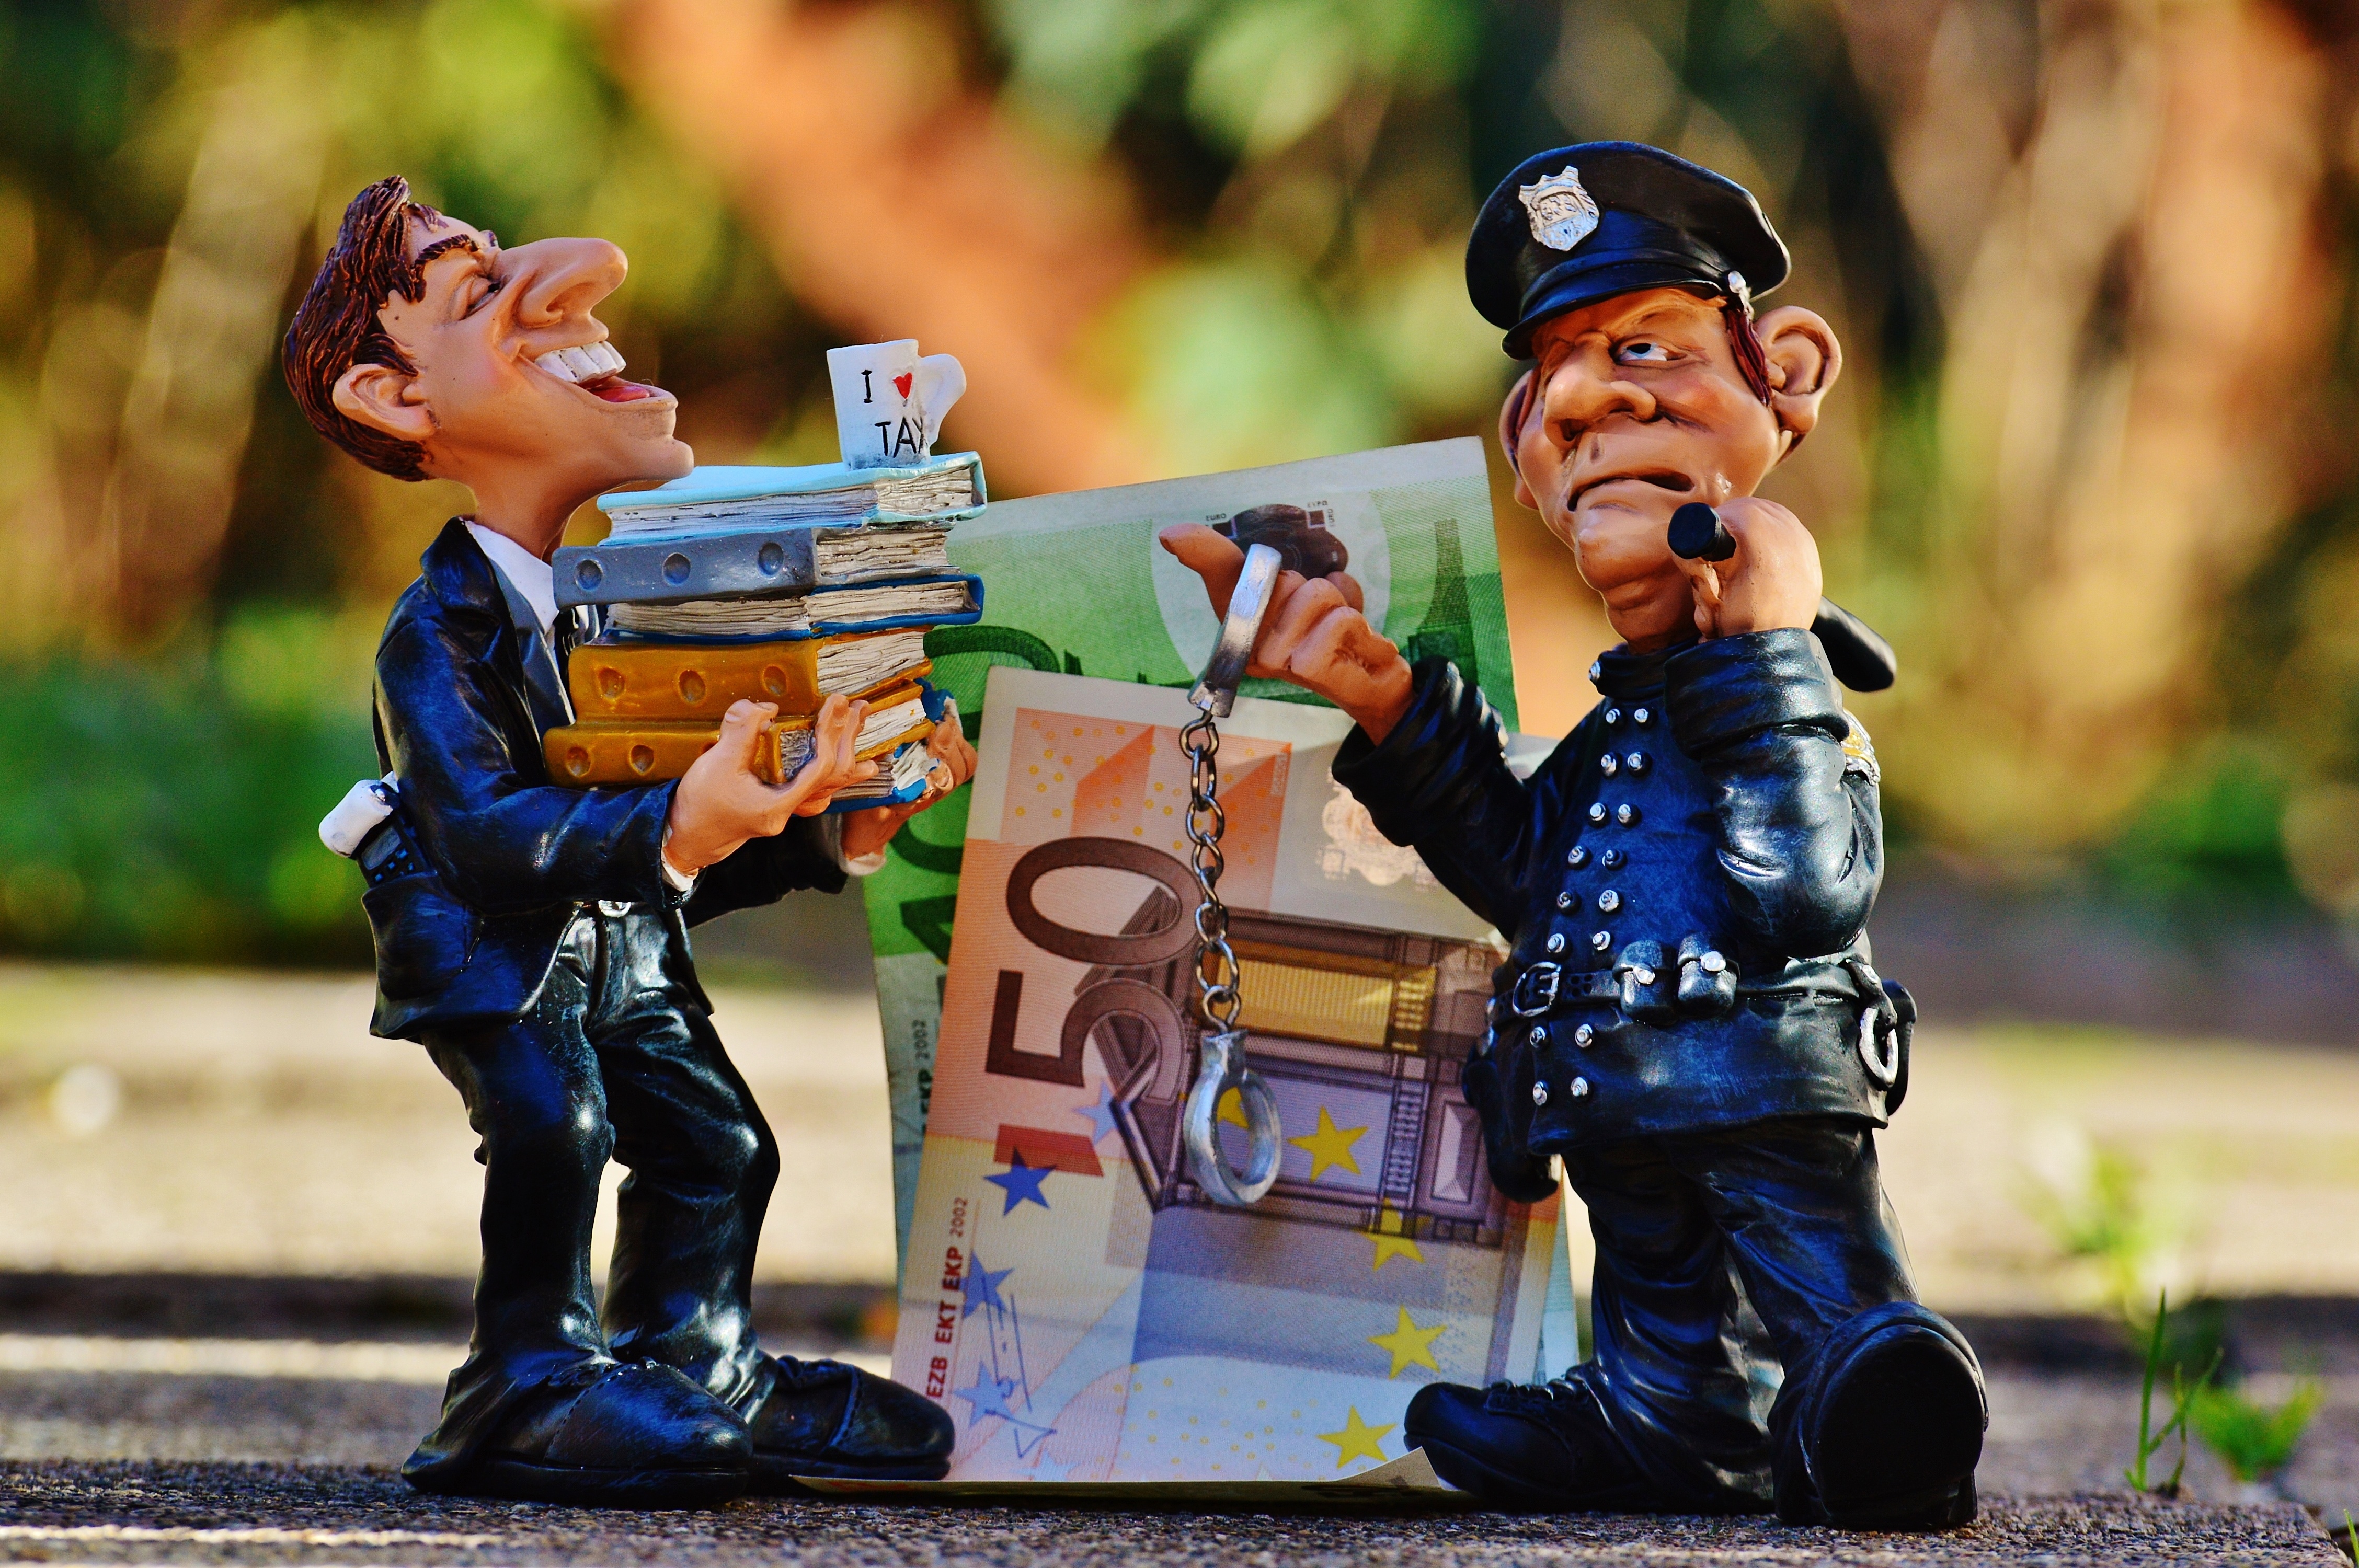
play, money, child, criminal, prison, funny, police, state, cop, billing, bureaucracy, arrest, files, taxes, form, finance, detention, wealth, handcuffs, lock up, tax evasion, scam, tax consultant, tax return, income tax, income tax return, tax office, theft, correctional institution, ordnungsh ter